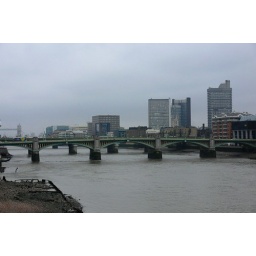
london skyline with tower bridge in the far left background